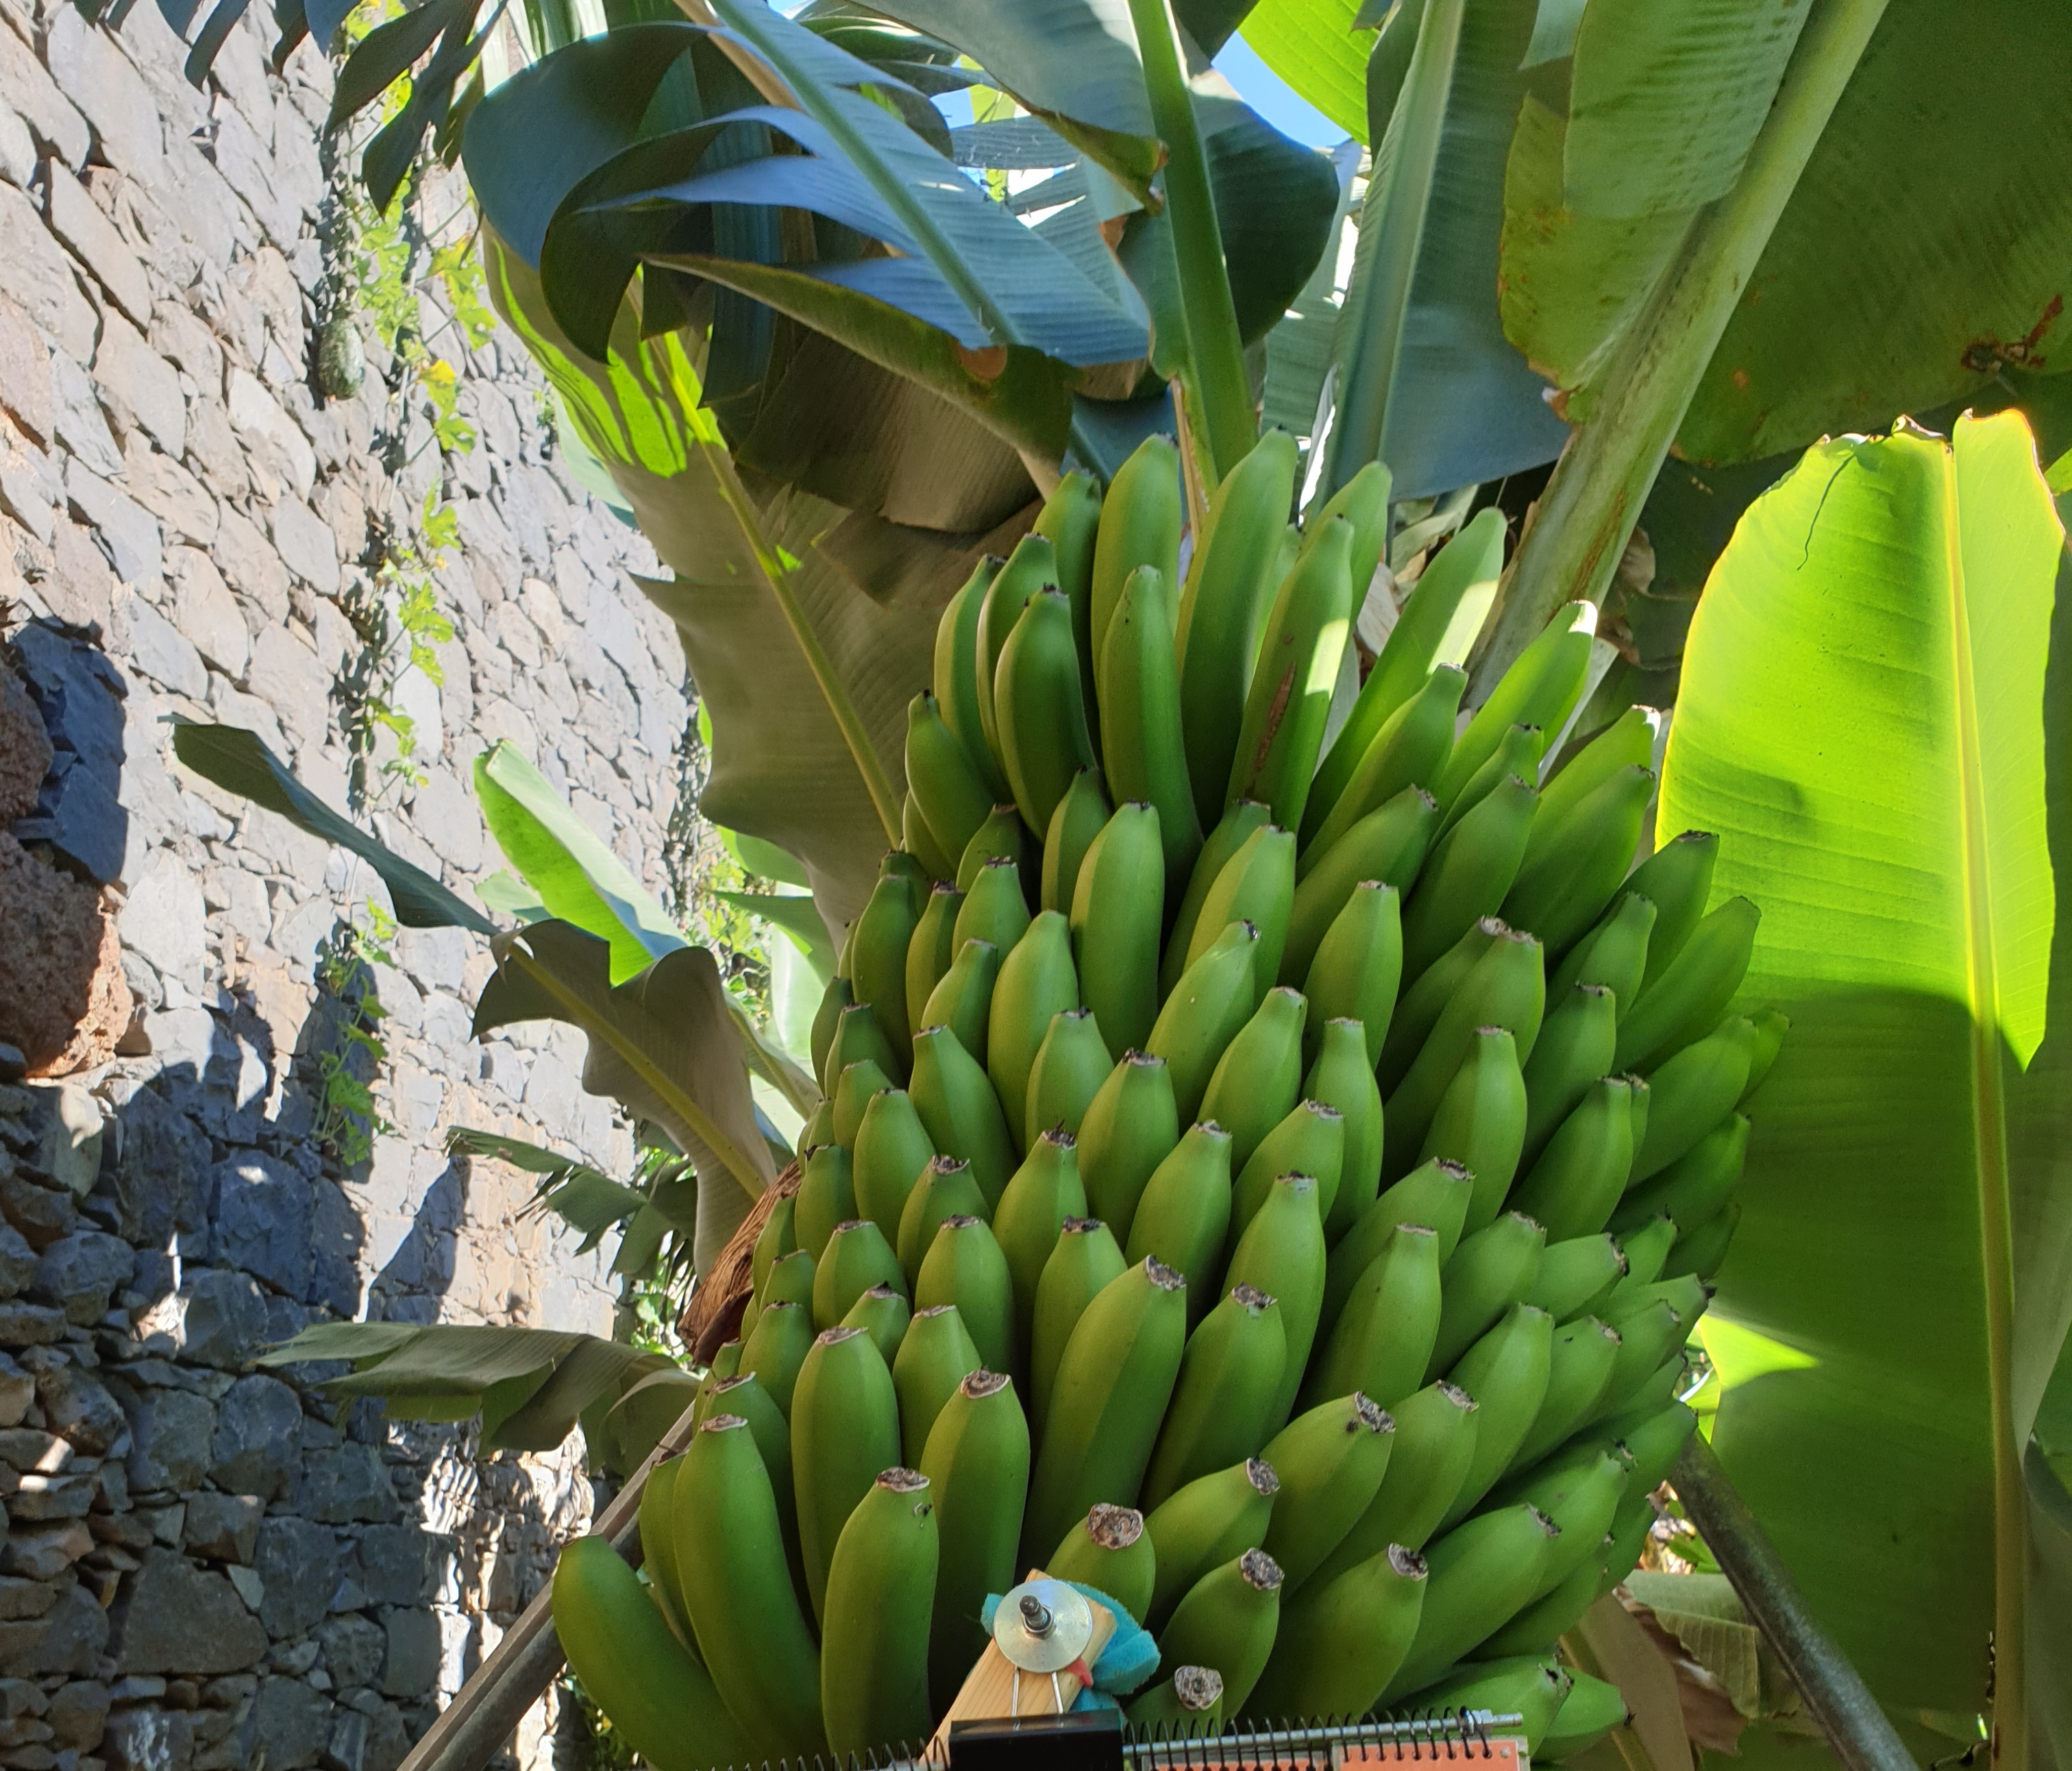
Label: Cut